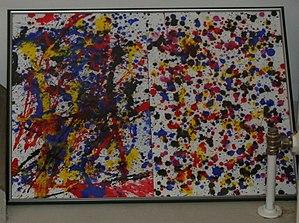
L'action painting, traduit littéralement « peinture active » mais appelé aussi peinture gestuelle ou abstraction gestuelle en Europe, désigne aussi bien une technique qu'un mouvement pictural d'art abstrait apparu au début des années 1950 à New York.